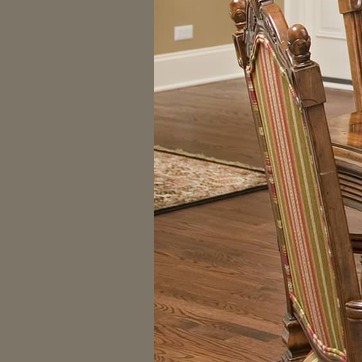
Material: carpet